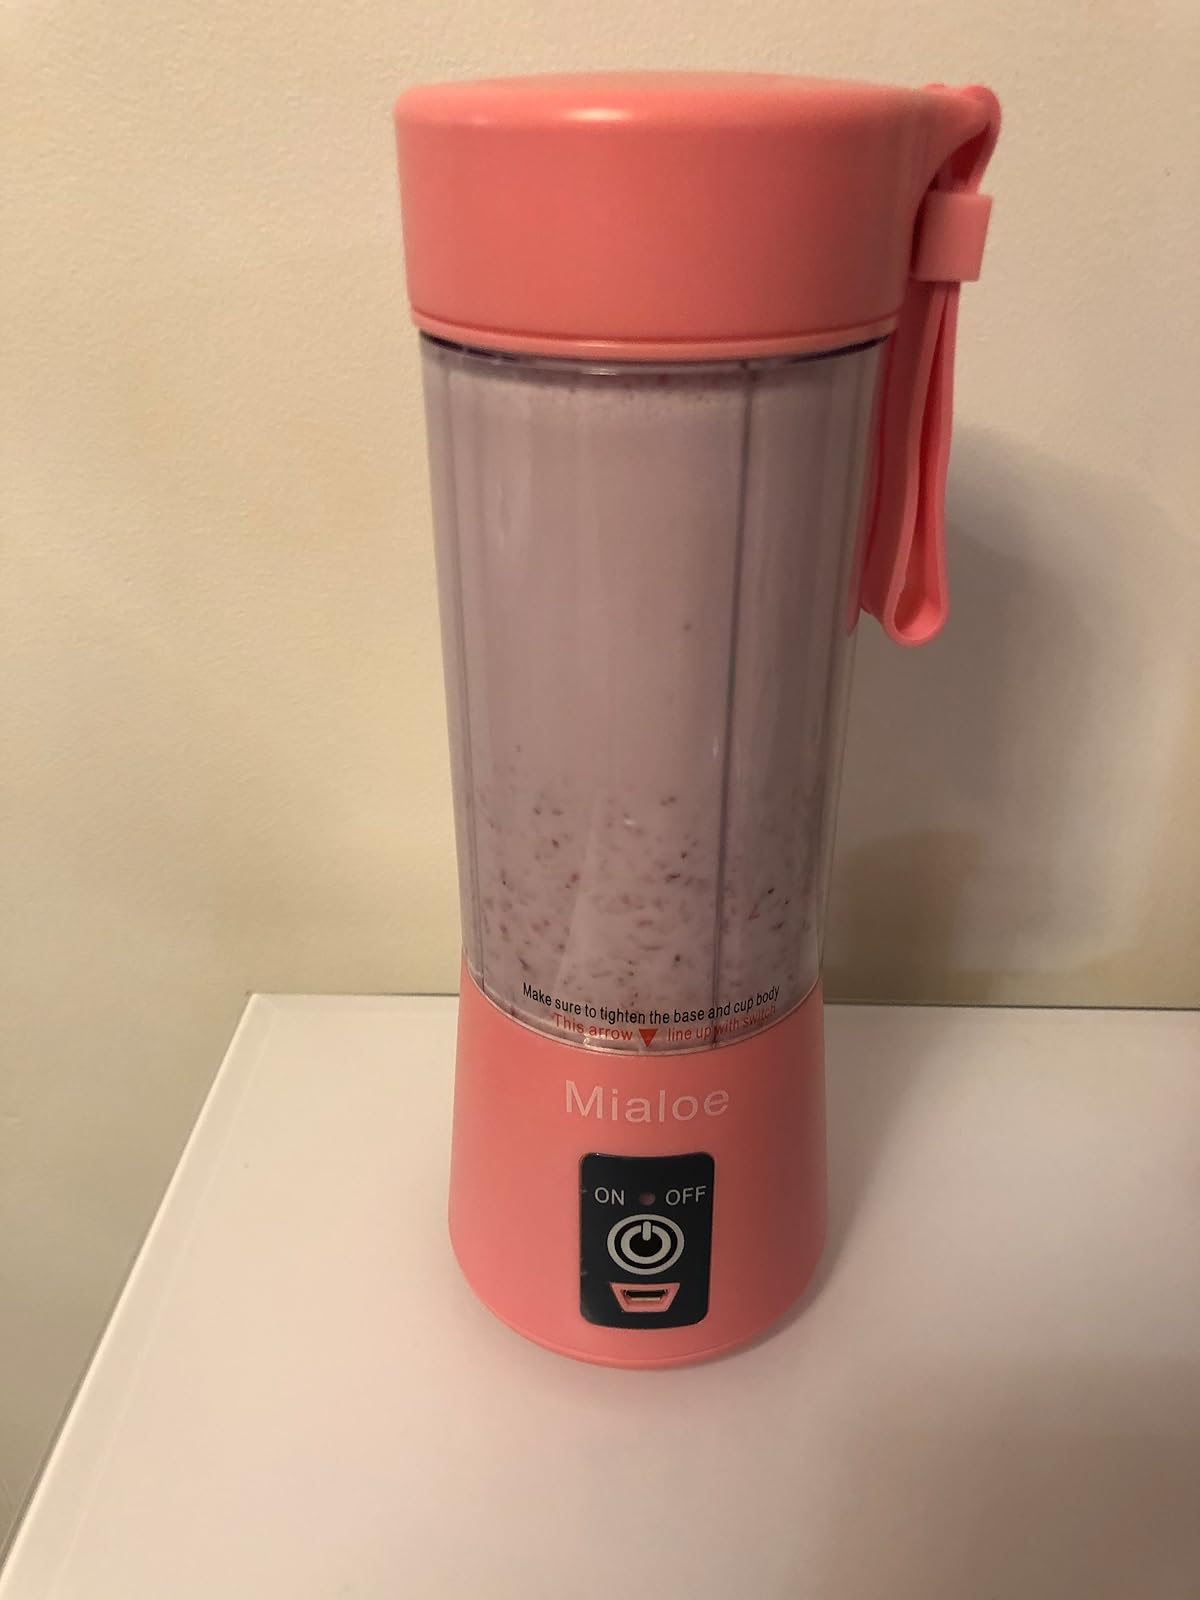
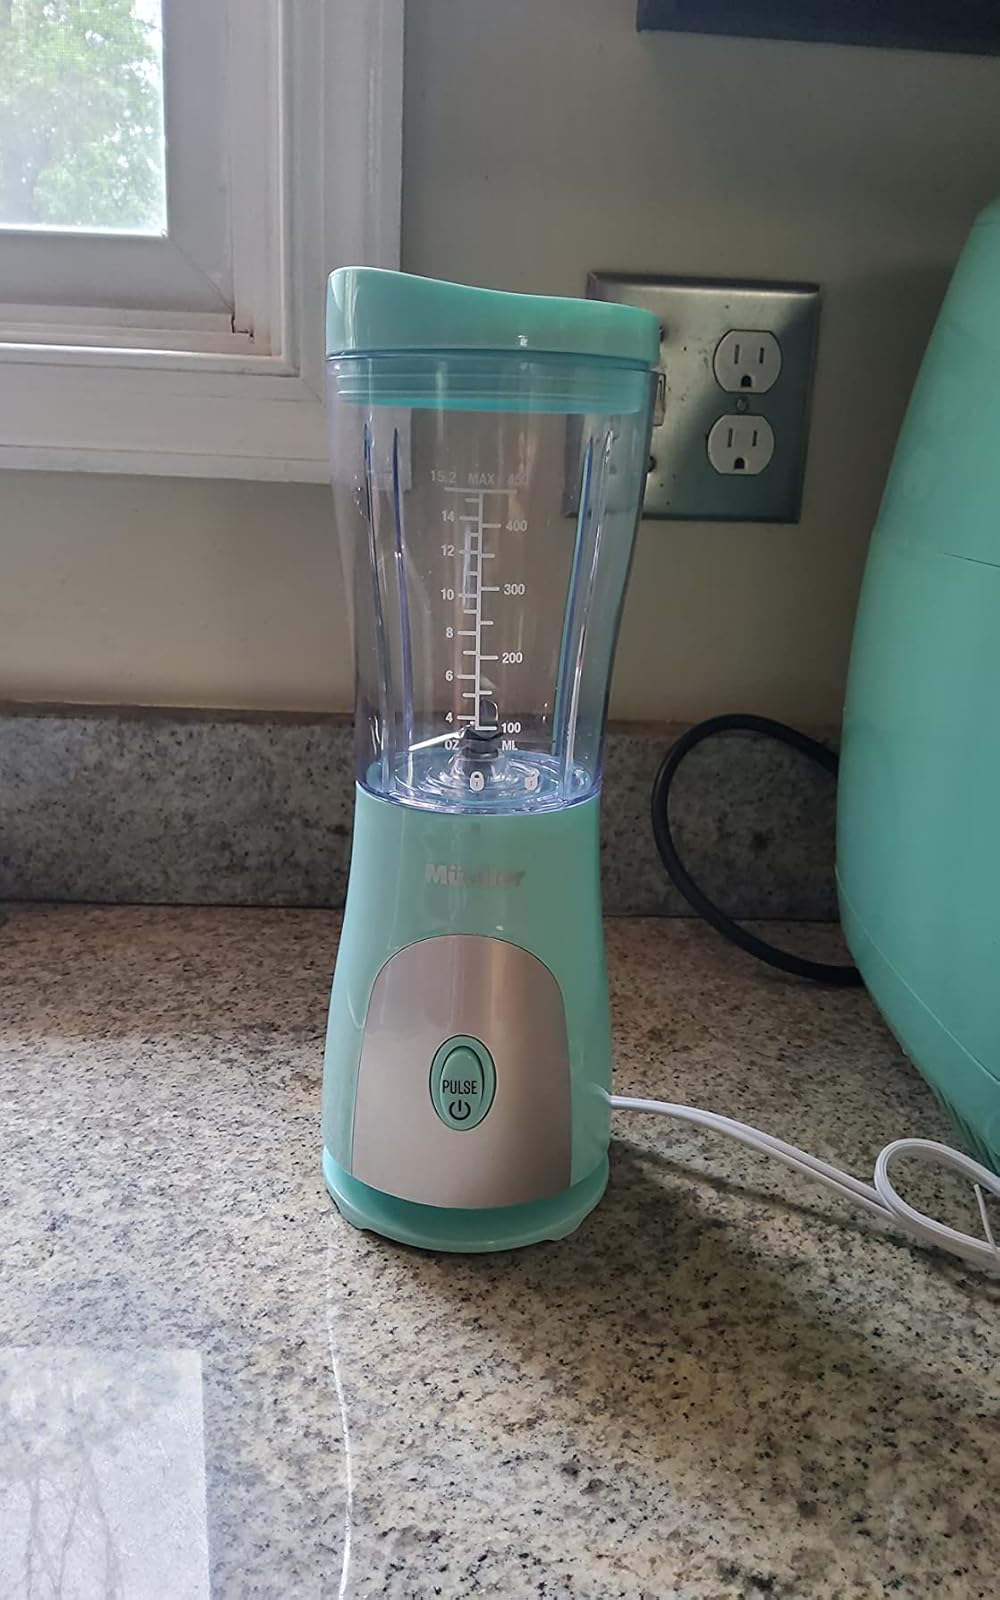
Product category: items_blender
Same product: no